Appellate court

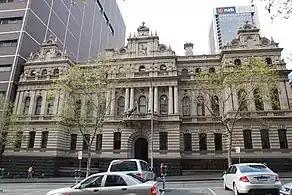
The Victorian Court of Appeal

The High Court has appellate jurisdiction over all other courts. Leave must be granted by the court, before the appeal matter is heard. The High Court is paramount to all federal courts. Further, it has an constitutionally entrenched general power of appeal from the Supreme Courts of the States and Territories. Appeals to the High Court are by special leave only, which is generally only granted in cases of public importance, matters involving the interpretation of the Commonwealth Constitution, or where the law has been inconsistently applied across the States and Territories. Therefore, in the vast majority of cases, the appellate divisions of the Supreme Courts of each State and Territory and the Federal Court are the final courts of appeal.